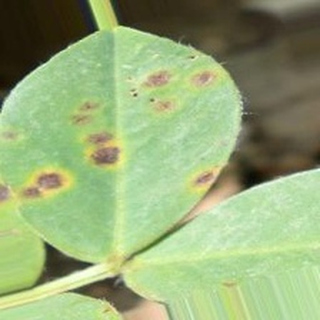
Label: groundnut_early_leaf_spot